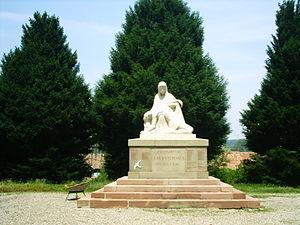
Monument aux morts de Zillisheim
Zillisheim [t͡silisaɪm] est une commune française de la couronne sud de la région mulhousienne située dans le département du Haut-Rhin, en région Grand Est.